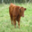
Label: cattle